Conan the Free Lance

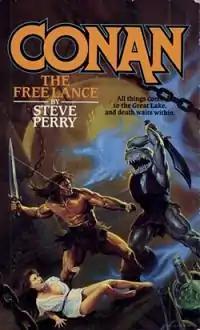
Cover of first edition

Conan the Free Lance is a fantasy novel by American writer Steve Perry, featuring Robert E. Howard's sword and sorcery hero Conan the Barbarian. It was first published in paperback by Tor Books in February 1990. It was reprinted by Tor in December 1997.